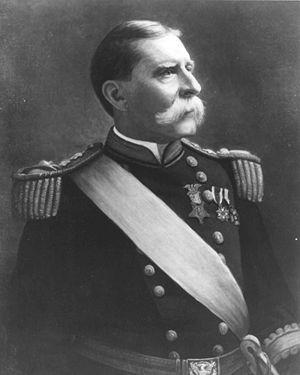
Le Commandant of the Marine Corps ou Commandant du Corps des Marines est membre du Joint Chiefs of Staff. Il est nommé par le Président des États-Unis, sa nomination est ensuite validé par le sénat.